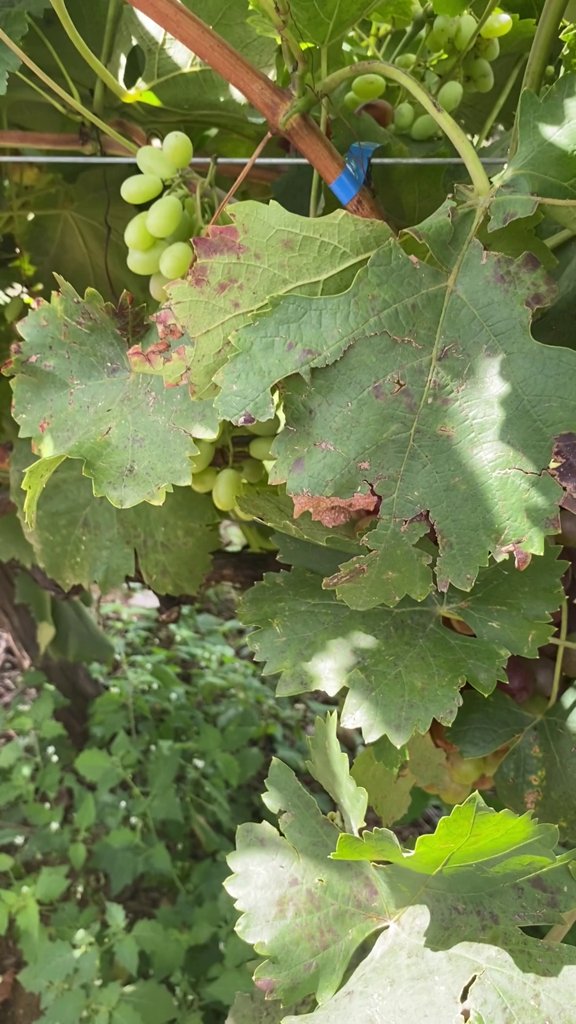
Berries visible: 37
Grape clusters: 4